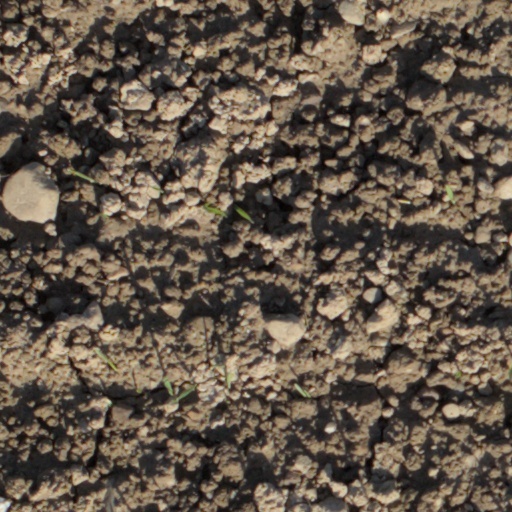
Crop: wheat